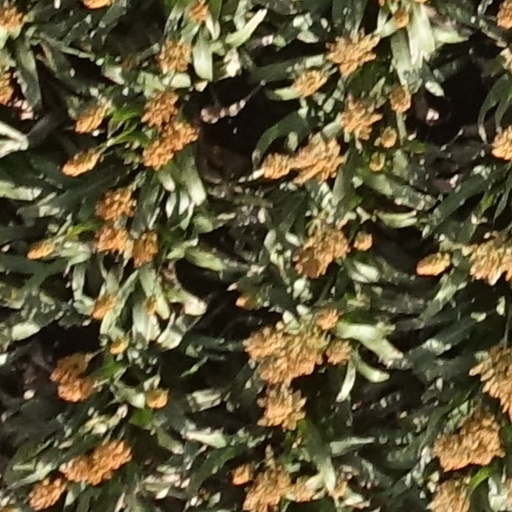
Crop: sorghum